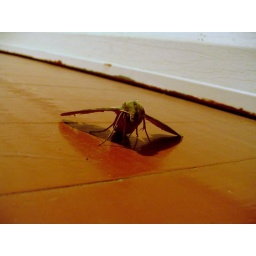
Creepy ass giant moth flying around my porch